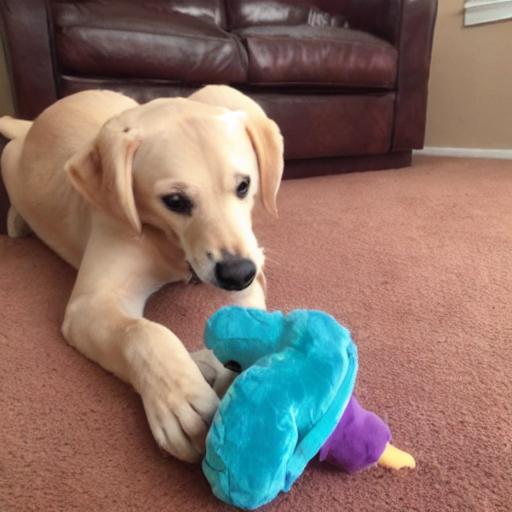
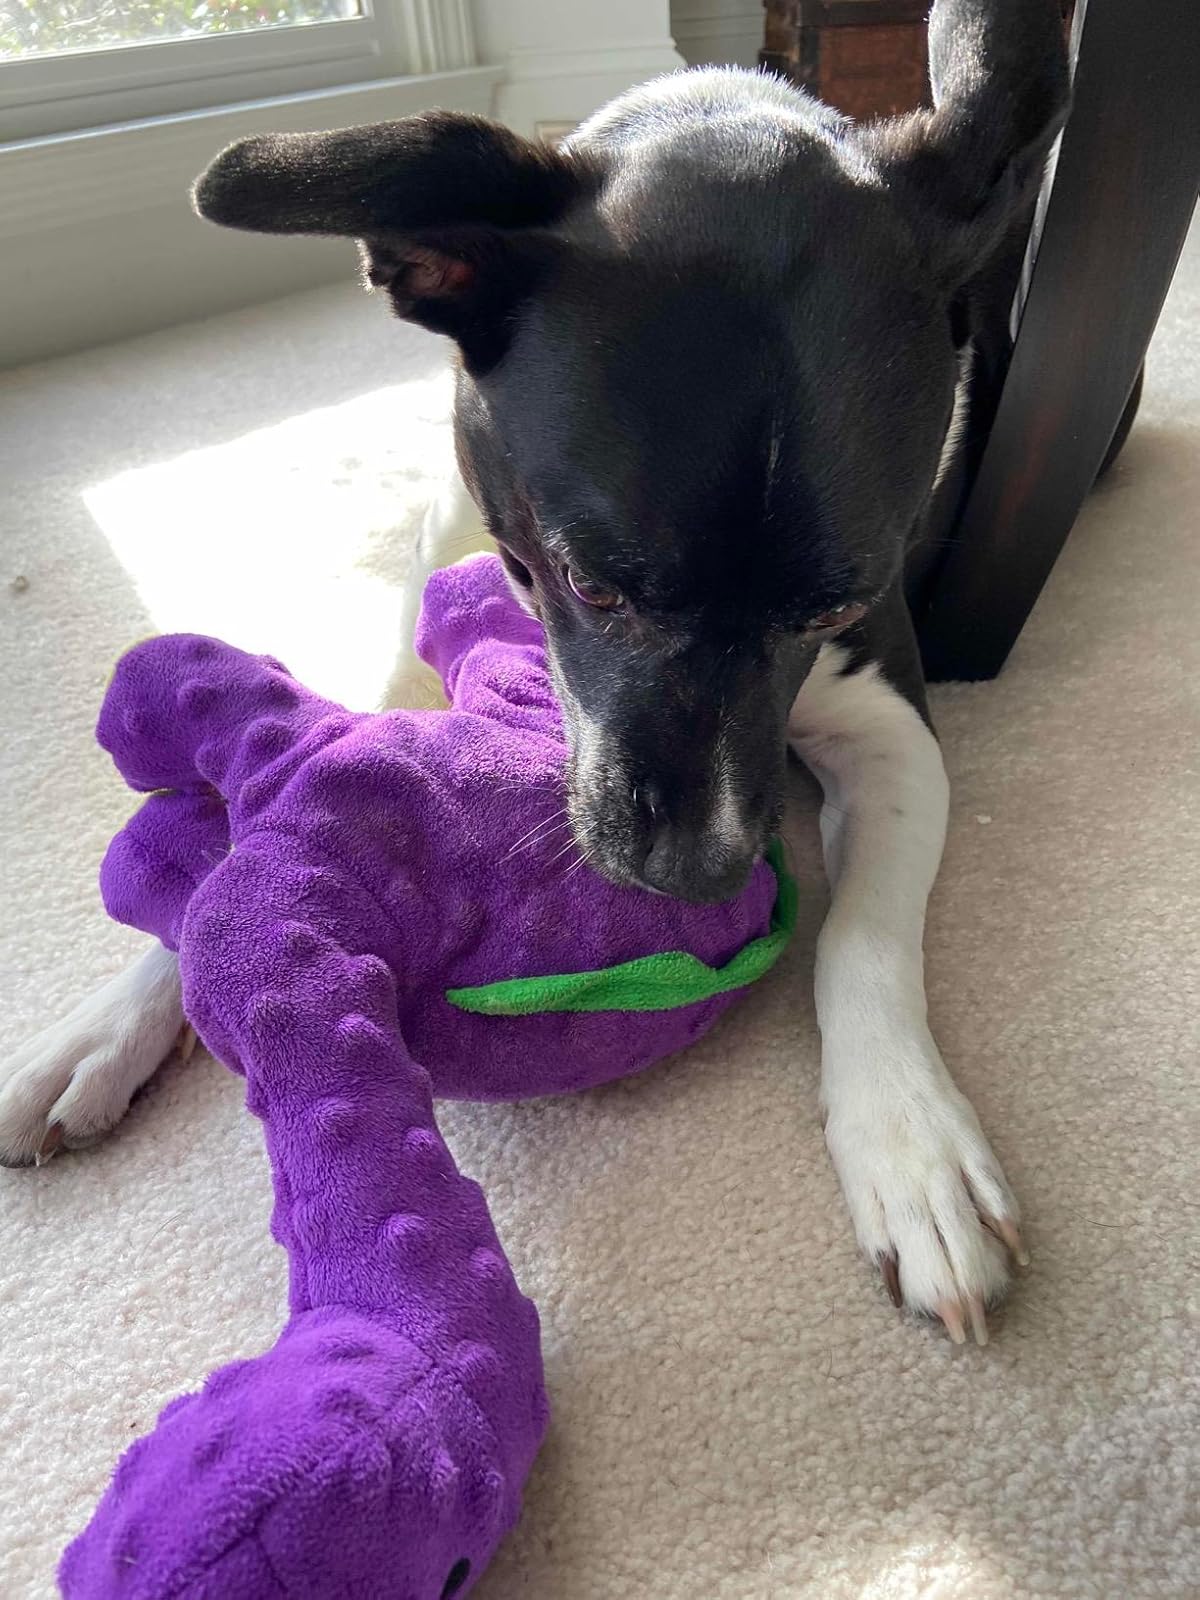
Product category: items_toy
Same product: no